John Law's Company

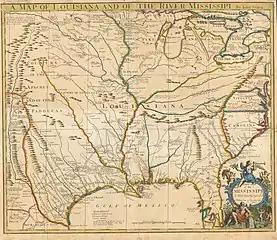
John Senex's map of Louisiana (1721) with a dedication to William Law, possibly John Law's brother

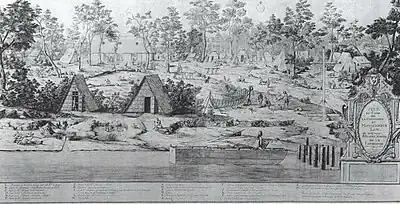
The Company's outpost at Biloxi, December 1720

In May 1719, Law expanded his acquisition spree by purchasing the long-bankrupt East Indies Company, as well as the "Compagnie de la Chine" that had been relaunched in 1712. The Compagnie d'Occident reimbursed the two companies' debts and financed the acquisition by issuing new shares underwritten by Law 's Bank, illustrating the growing synergy between the two ventures. On , a royal edict issued by the Regent endorsed the transaction and gave the name "Compagnie des Indes" to the merged entity. Among other things, this gave Law's company for the first time its own harbour, shipyard and arsenal in mainland France at Lorient, which had been developed by the East Indies Company since 1666. The company ambitiously developed the facilities at Lorient, which had stagnated in the previous few decades.